2007–08 Shrewsbury Town F.C. season

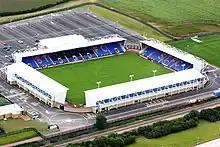
Shrewsbury Town moved to New Meadow in the summer of 2007.

The 2006–07 season was Gary Peters' third season as manager of Shrewsbury Town, following his appointment in November 2004. Shrewsbury reached the play-offs with a seventh-place finish in the 2006–07 League Two table. They beat Milton Keynes Dons 2–1 on aggregate with all goals coming in the second leg away at the National Hockey Stadium in Milton Keynes. Shrewsbury were beaten 3–1 in the 2007 Football League Two play-off final at Wembley Stadium and remained in League Two.